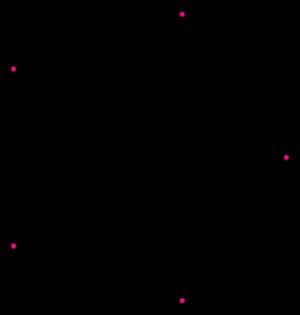
En géométrie euclidienne, un polygone régulier est un polygone à la fois équilatéral et équiangle. Un polygone régulier est soit convexe, soit étoilé.